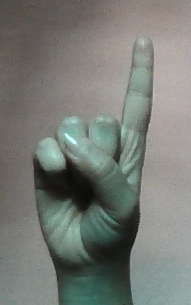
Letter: bb